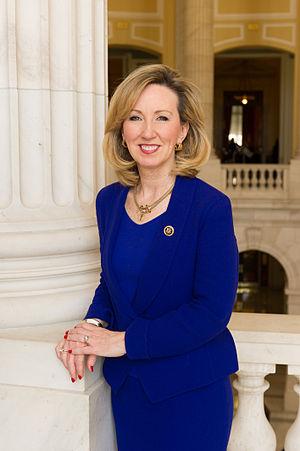
Barbara Comstock, née Barbara Jean Burns le 30 juin 1959 à Springfield, est une femme politique américaine, représentante républicaine de Virginie à la Chambre des représentants des États-Unis de 2015 à 2019.